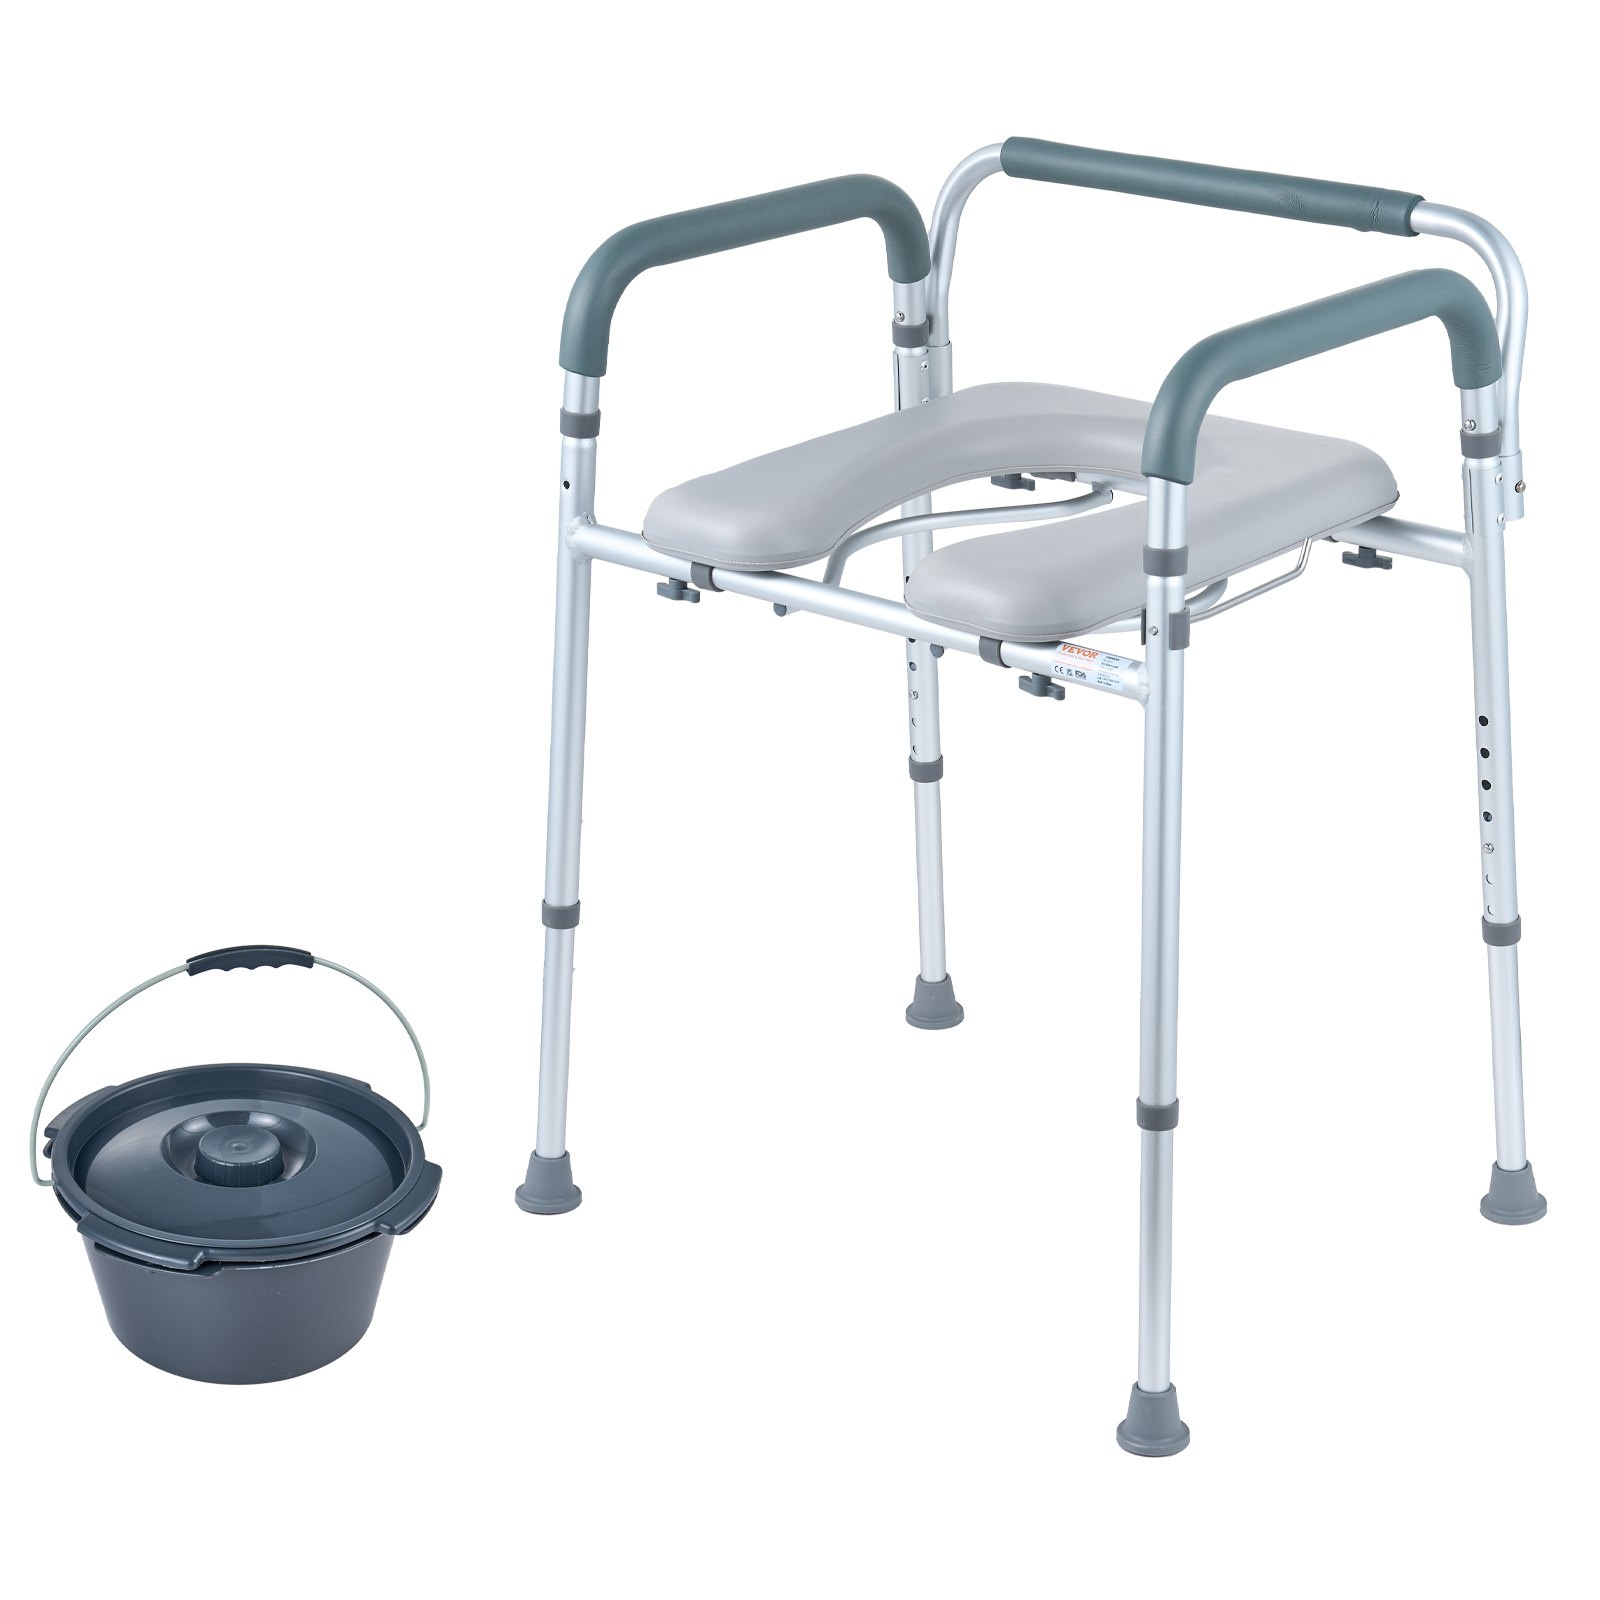
VEVOR Commode Chair, Bedside Commode with Padded Seat and Arms, 7-Level Adjustable Height, 5.8L Removable Bucket, Easy to Assemble, 350 LBS Capacity, Raised Toilet Seat for Adults Seniors
Product Features 350 LBS Rust-Proof Aluminum Frame Our commode chair is constructed from 1.2mm thick aluminum, which is lightweight yet sturdy. The tool-free assembly is enhanced with simple twist knob screws, ensuring tightened stability that resists deformation and bending over time. 7-Level Adjustable Height Featuring 7 height settings between 20.3 and 25.4 inch (495-645 mm), this raised toilet seat accommodates various needs without the need for tools. It's ideal for the elderly, pregnant women, individuals with disabilities, and those recovering from surgery, ensuring a comfortable and accessible bathroom experience. Non-slip Armrests & Footpads Equipped with non-slip rubber foot pads for superior stability and additional replaceable pads, this toilet frame maintains a secure grip on bathroom tiles and bedroom floors, reducing the risk of slips. Comfortable Padded Seat The commode seat is composed of wood, sponge, and leather. The soft cushion is up to 1.6 inches thick, and the surface leather is waterproof, breathable, and easy to clean, minimizing discomfort and pain during prolonged use. This bedside commode features a thick, ergonomic seat with a detachable backrest that supports your waist and spine, ensuring comfort and expandable space when removed. Odorproof & Spillproof Featuring a 3-in-1 bucket with 5.8 L capacity, this bedside commode includes a lid for effective odor control and hygiene, ideal for bedroom use. The bucket is made from easy-to-clean PE material, with a splash-guard design for added convenience. And you can lift the bucket out easily.
Brand: The Ortus Warehouse
Category: Health & Beauty > Health Care > Mobility & Accessibility > Accessibility Furniture & Fixtures > Shower Benches & Seats > Padded Shower Benches